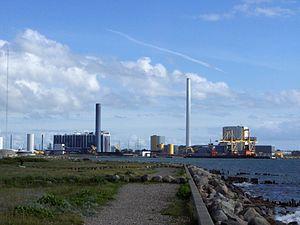
Le secteur de l'énergie au Danemark bénéficie de ressources naturelles fossiles importantes, mais en voie d'épuisement, et de ressources renouvelables ; les ressources primaires utilisées se répartissaient en 2018 en 61,5 % de combustibles fossiles et 35,9 % d'énergies renouvelables. Le degré d'autosuffisance énergétique du Danemark décline d'année en année : 154 % en 2005, 120 % en 2010, 83 % en 2016.